Richard Weston (canal builder)

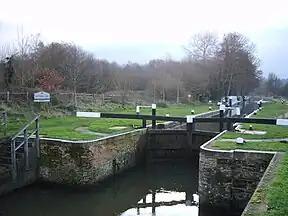
Catteshall Lock, opened in 1764 to complete a Godalming extension to the River Wey Navigation of 1653.

In 1649 Weston entered into an agreement with Major James Pitson, commissioner for Surrey under the parliament, that the latter should solicit the discharge of his sequestration and forward his schemes for rendering the Wey navigable. Accordingly, a petition was presented in the name of Pitson and the corporation of Guildford. A bill authorising the works was brought into the House of Commons on 26 December 1650, and passed as an act on 26 June 1651. The capital was £6,000, of which Sir Richard was to find half, undertaking at the same time to complete the canal within six months.